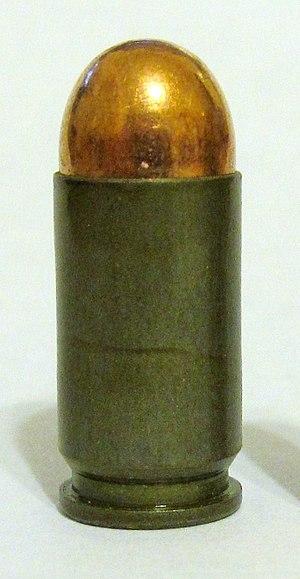
Le 9 × 18 mm Makarov ou 9 × 18 PM est un calibre d'arme de poing créé en Union soviétique à la fin des années 1940 pour remplacer le 7,62 × 25 mm TT. Comme son prédécesseur, il dérive d'une munition allemande, la 9 mm Ultra, inventée dans le cadre d'un programme d'essai de la Luftwaffe. Son énergie initiale la situe entre le 9 mm court et le 9 mm Parabellum. Elle est tirée par des pistolets semi-automatiques et des pistolets mitrailleurs.
Une balle blindée ou balle chemisée est un type de munition composé d'un noyau d'alliage mou encastré dans une coquille de métal dur : laiton, cupronickel ou parfois un alliage d'acier. Cette coquille extérieure, à la manière d'une « chemise » qui habille le projectile, peut s'étendre à la totalité de la balle ou laisser le plomb visible. Cette technique permet à la balle d'atteindre une plus grande vélocité que son noyau nu sans laisser de dépôt dans l'alésage. Comparée aux balles à pointe creuse ou souple, l'apparence d'une munition chemisée est très reconnaissable. Historiquement, la première balle blindée fonctionnelle est attribuée au colonel Éduard Rubin de l'armée suisse en 1882. Ce type de projectile a été employé pour la première fois à grande échelle à partir de 1886 pour le fusil Lebel modèle 1886 dans la cartouche à balle "M", une balle cylindro-ogivale de 15.10 grammes à la pointe tronquée et constituée d'un noyau de plomb enveloppé d'une chemise de maillechort.